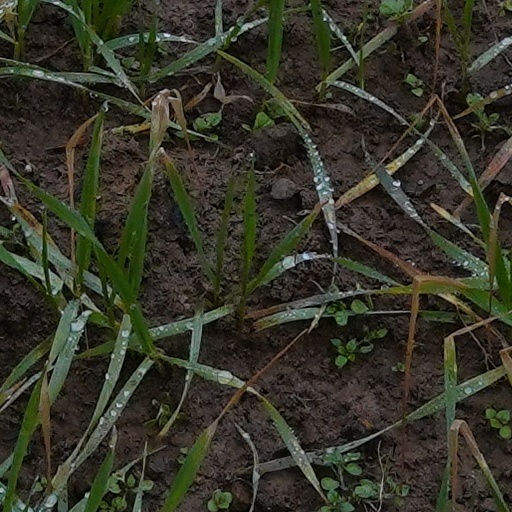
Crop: wheat